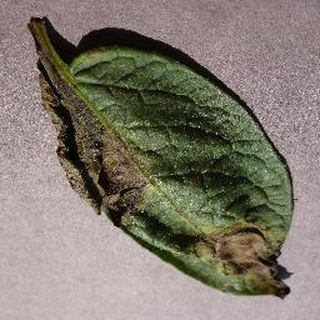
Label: potato_late_blight